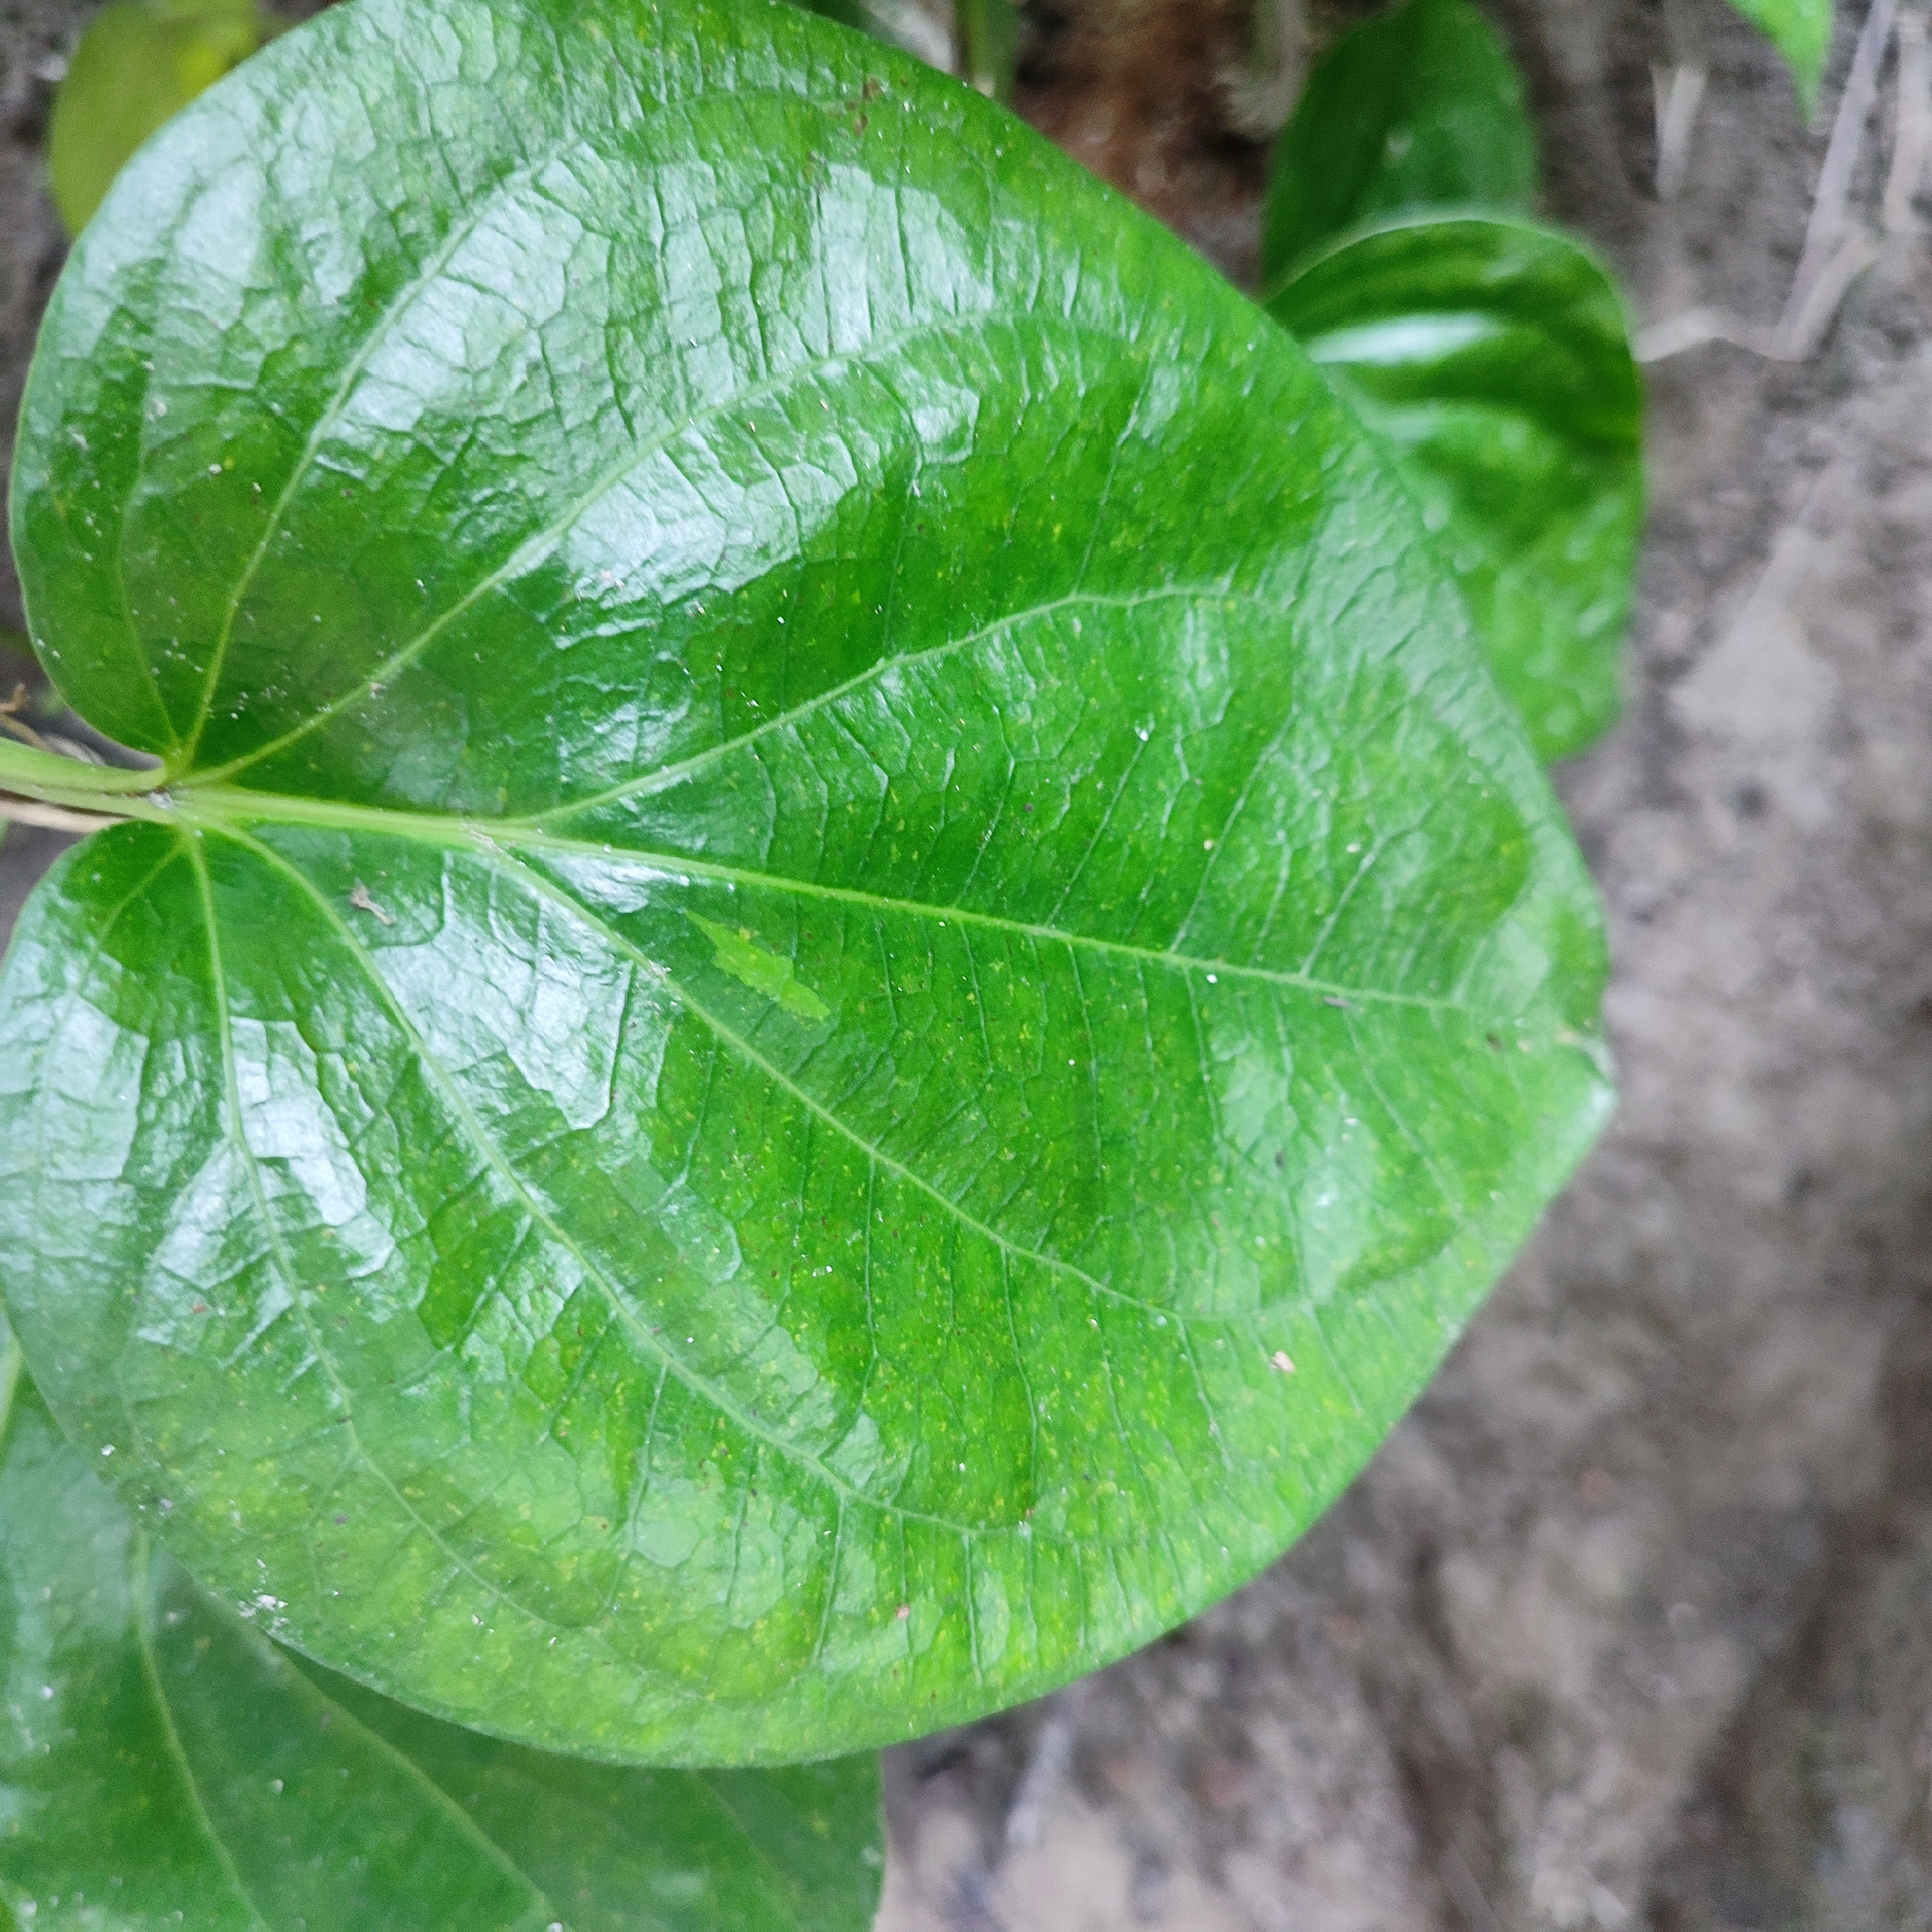
Label: Healthy_Leaf